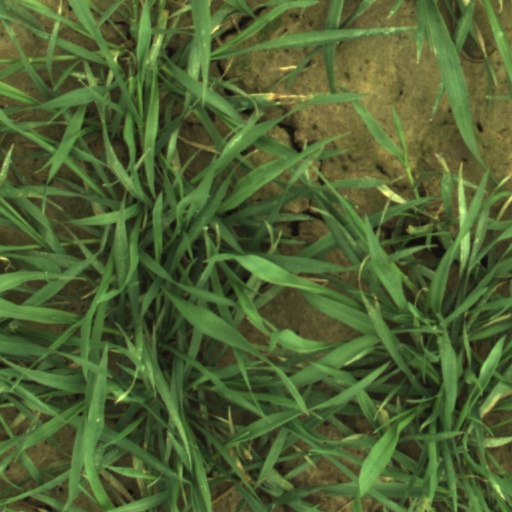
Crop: wheat